Night Owl (book)

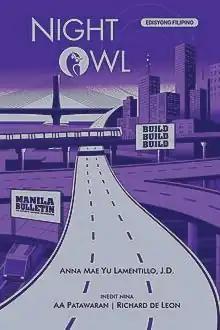
Night Owl (Edisyong Tagalog)

The book is written in Lamentillo’s perspective as Build Build Build Committee chairperson. She attributes to the 6.5 million Filipinos the completion of all the infrastructure projects that were built between 2016 and 2021—29,264 kilometers of roads, 5,950 bridges, 11,340 flood mitigation structures, 222 evacuation centers, 150,149 classrooms, 214 airport projects, and 451 seaport projects